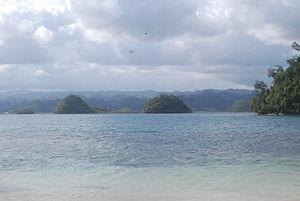
San Agustin est une localité de la province du Surigao du Sud, aux Philippines. En 2015, elle compte 22 779 habitants.